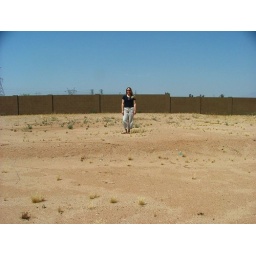
Our dirt. Barbara is standing in what is probably our dining room now.